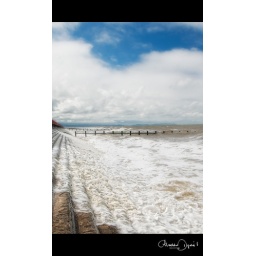
water crashes against the sea wall at rhyl in north wales